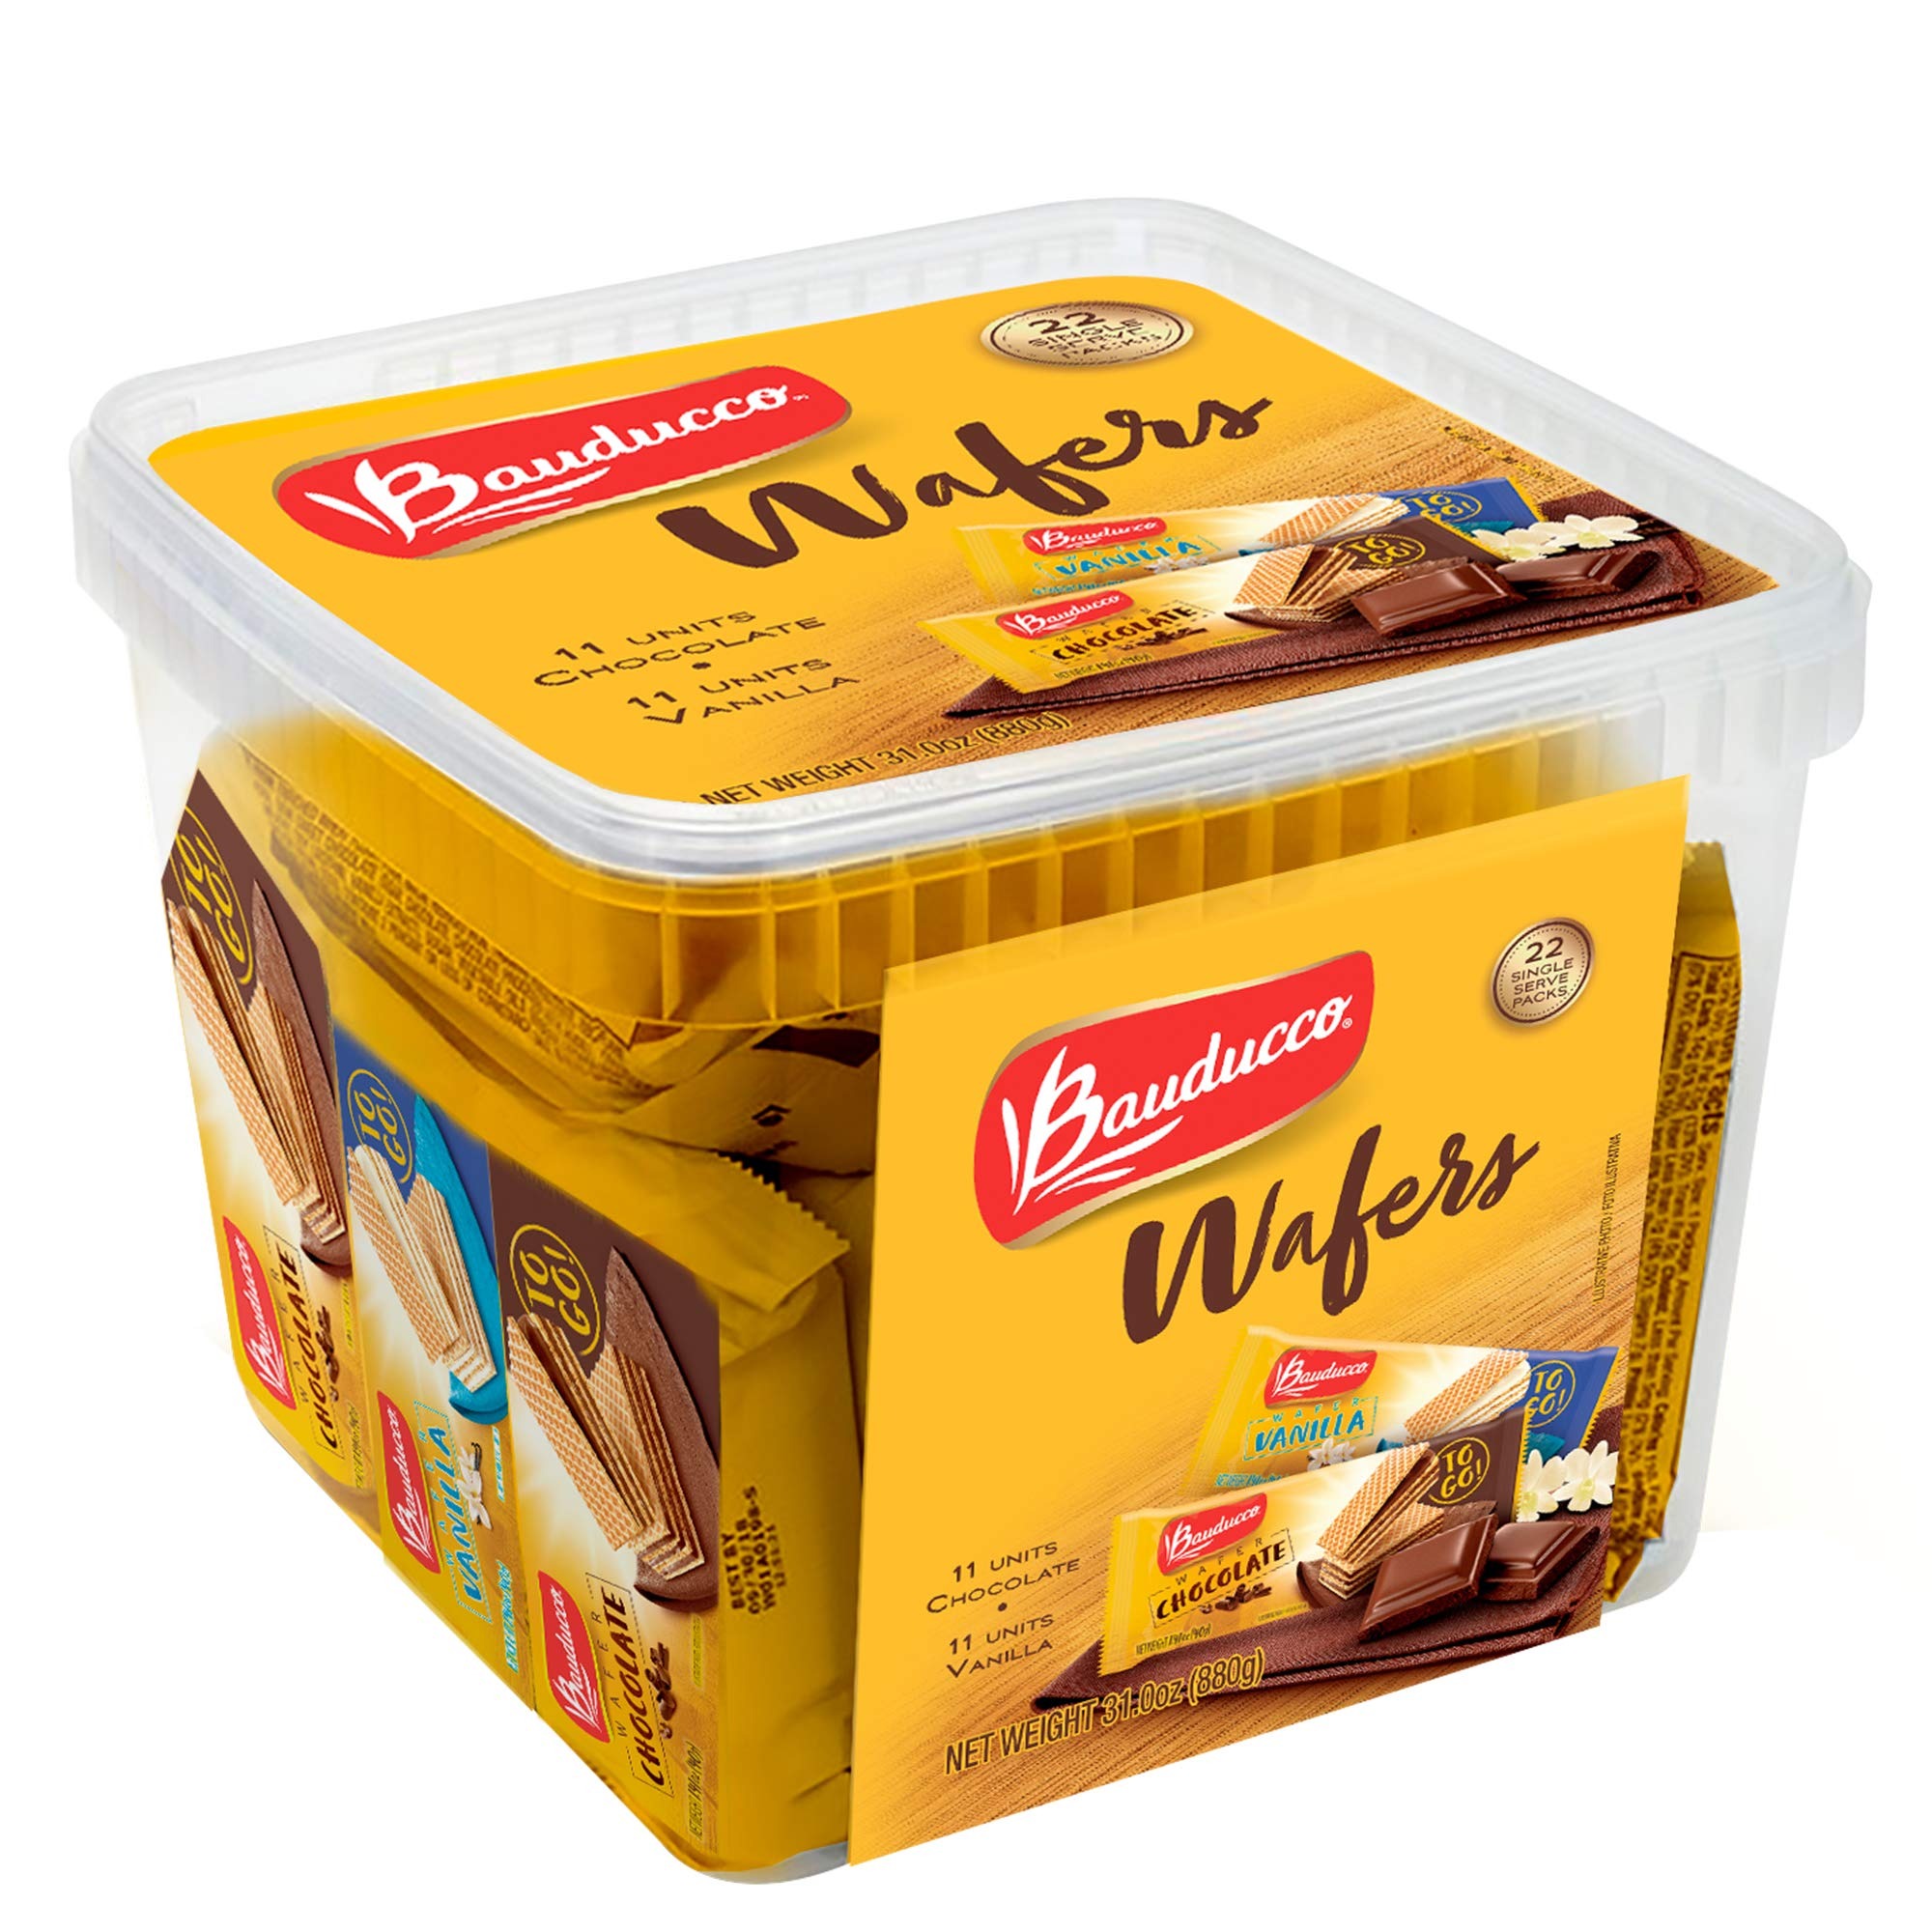
Item Name: Bauducco Mini Wafer Cookies, Chocolate & Vanilla, 3 Creamy Layers, Crispy Wafers, Single Serve, No Artificial Flavors, 31 oz (Pack of 22)
Bullet Point 1: THE ROMANCE OF CRUNCHY WAFERS: Enthrall everyone on your holiday gift list with this elevated assortment of crunchy, flaky wafer cookies enveloped in a thick, luscious coating of fine 3 layers.
Bullet Point 2: NO ARTIFICIAL FLAVORS: Our Bauducco mini wafer cookies are vegan friendly, made with non-GMO ingredients, no artificial flavors or colors, and no preservatives. Does not contain nuts. Bauducco wafers are made with no artificial colors or flavors and no high fructose corn syrup.
Bullet Point 3: 3 CREAMY LAYERS: With 3 layers of cream, the Bauducco Wafers come with much more flavor for you to enjoy. With 3 layers of cream, the Bauducco Wafers come with much more flavor for you to enjoy.
Bullet Point 4: CONVENIENT ON THE GO: Ideal for lunch boxes. Take them to the office for a mid-afternoon munchie or inside your purse as a snack. These individual packages are ideal for anytime of the day.
Bullet Point 5: PERFECT FOR ANY SITUATION: The versatility of the Bauducco product line is endless. There are delicious options for any situation and any moment. They can even be used as an ingredient! No matter your personal taste, there's a Bauducco product for you. perfect delicious gift to your mom, dad, sister, brother, grandpa, grandmother, or coworker.
Value: 31.0
Unit: Ounce

Price: 17.99